Gardening in New Zealand

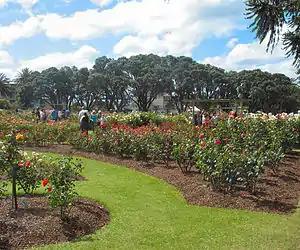
Parnell Rose Gardens during the 2006 Rose Festival.

Gardening is a popular pastime in New Zealand. A 2007/2008 survey of physical activities found that 43% of New Zealanders had participated in gardening in the previous 12 months. A range of books, magazines and television programmes are dedicated to the topic.